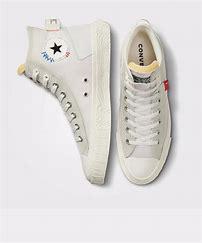
Brand: Converse
Model: Chuck Taylor Alt Star